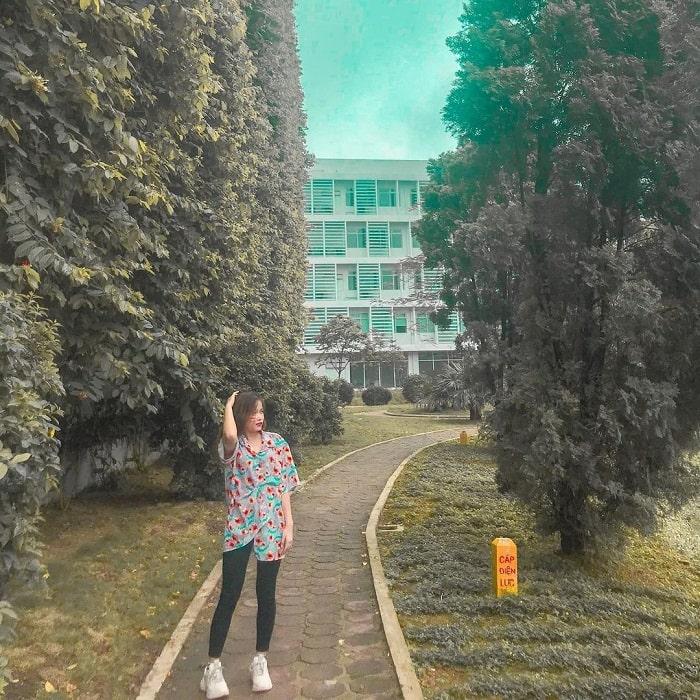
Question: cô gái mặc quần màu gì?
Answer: màu đen